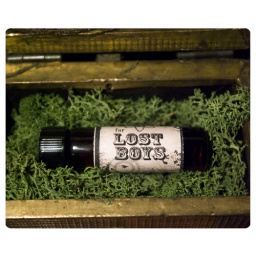
for lost boys - lush perfume oil in chocolate spiced coffee - in 1/2 oz amber glass bottle 001